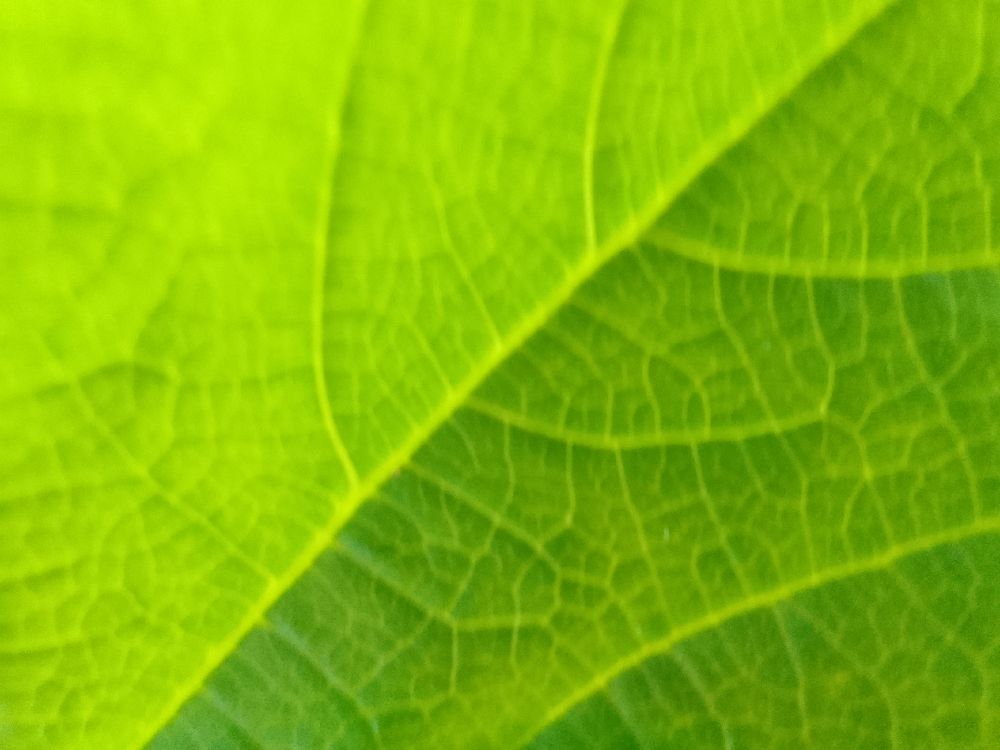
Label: healthy